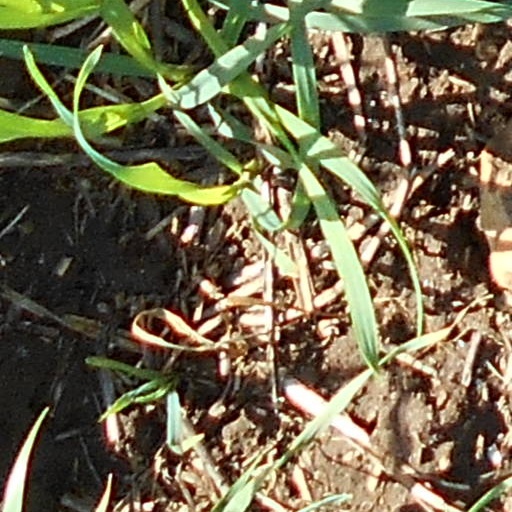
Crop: wheat